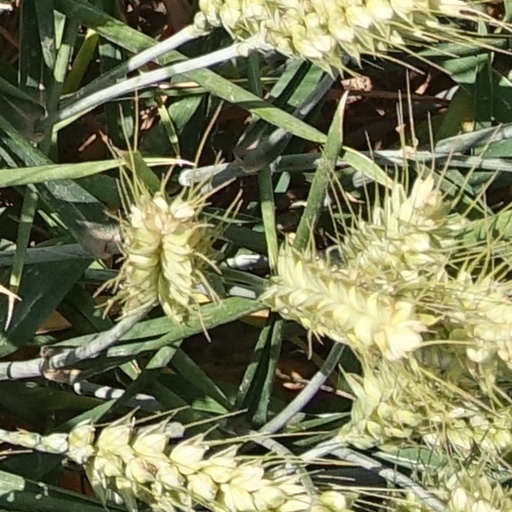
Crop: wheat